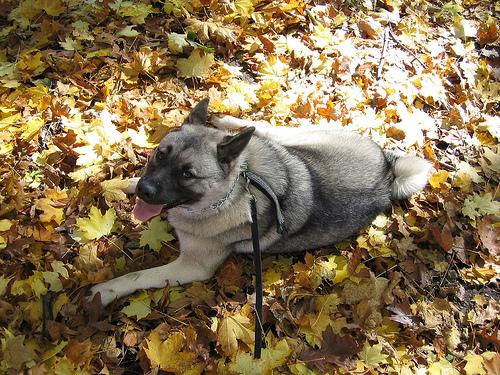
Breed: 217-n000046-Norwegian_elkhound